Francis Dhomont

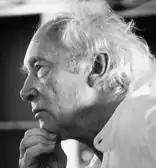
Dhomont

Francis Dhomont (2 November 1926 – 28 December 2023) was a French composer, a pioneer of electroacoustic and acousmatic music who worked and taught both in France and in Québec.